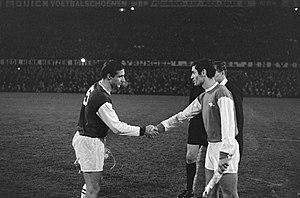
Arsenal Football Club est un club de football anglais fondé le 1ᵉʳ décembre 1886 à Londres. Son siège est situé dans le borough londonien d'Islington.